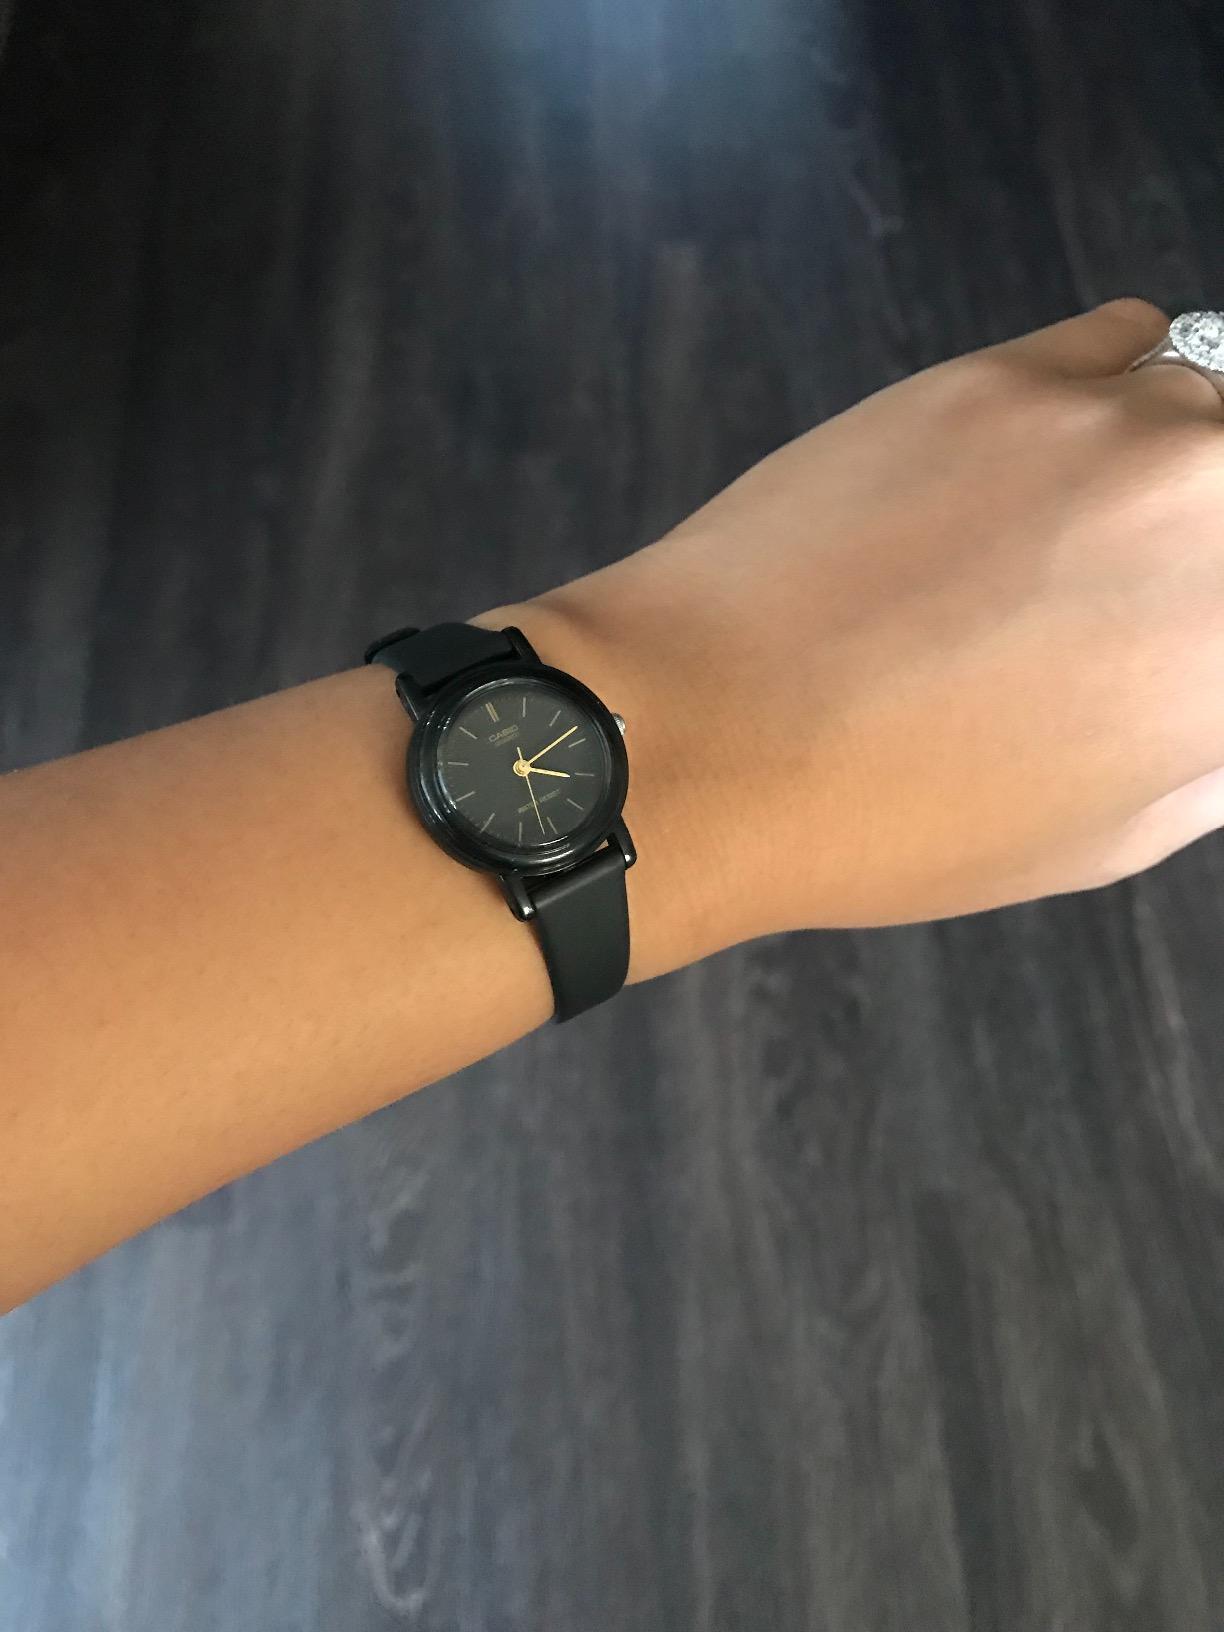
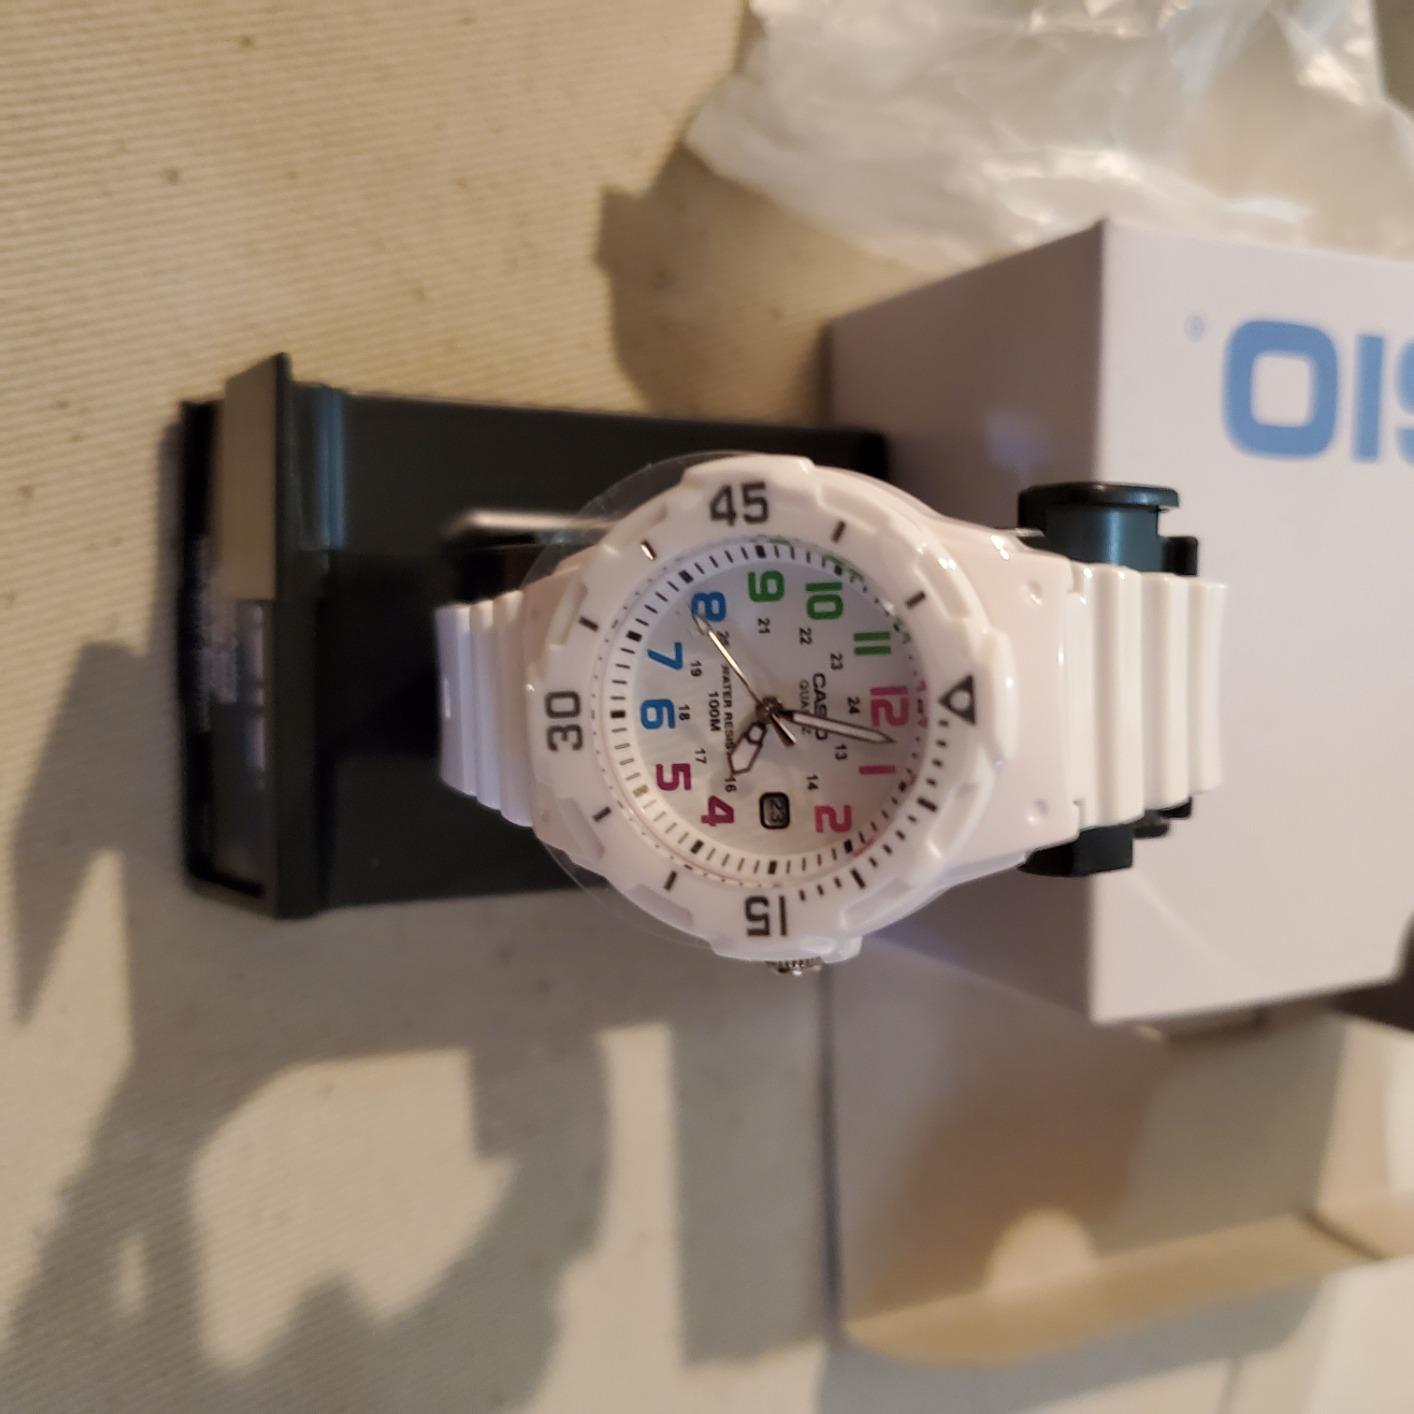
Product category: accessories_watch
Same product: no